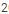
Number: 2